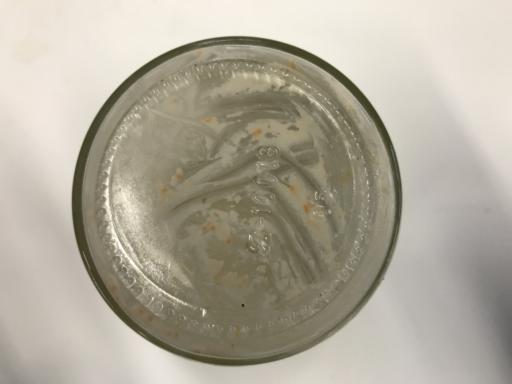
Label: glass